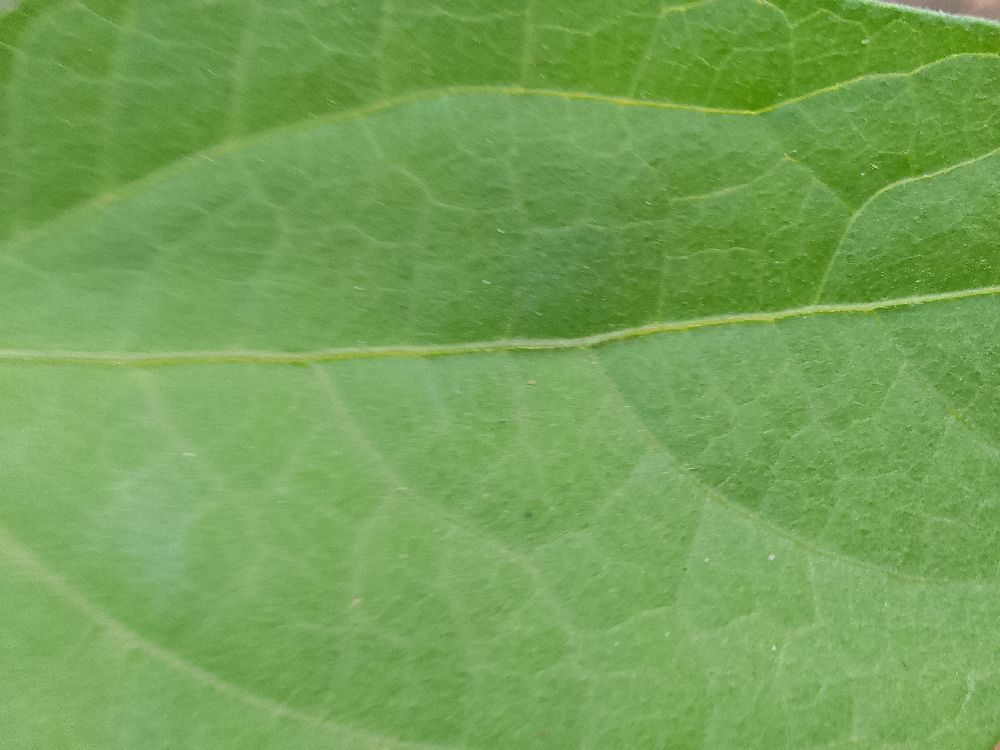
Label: healthy